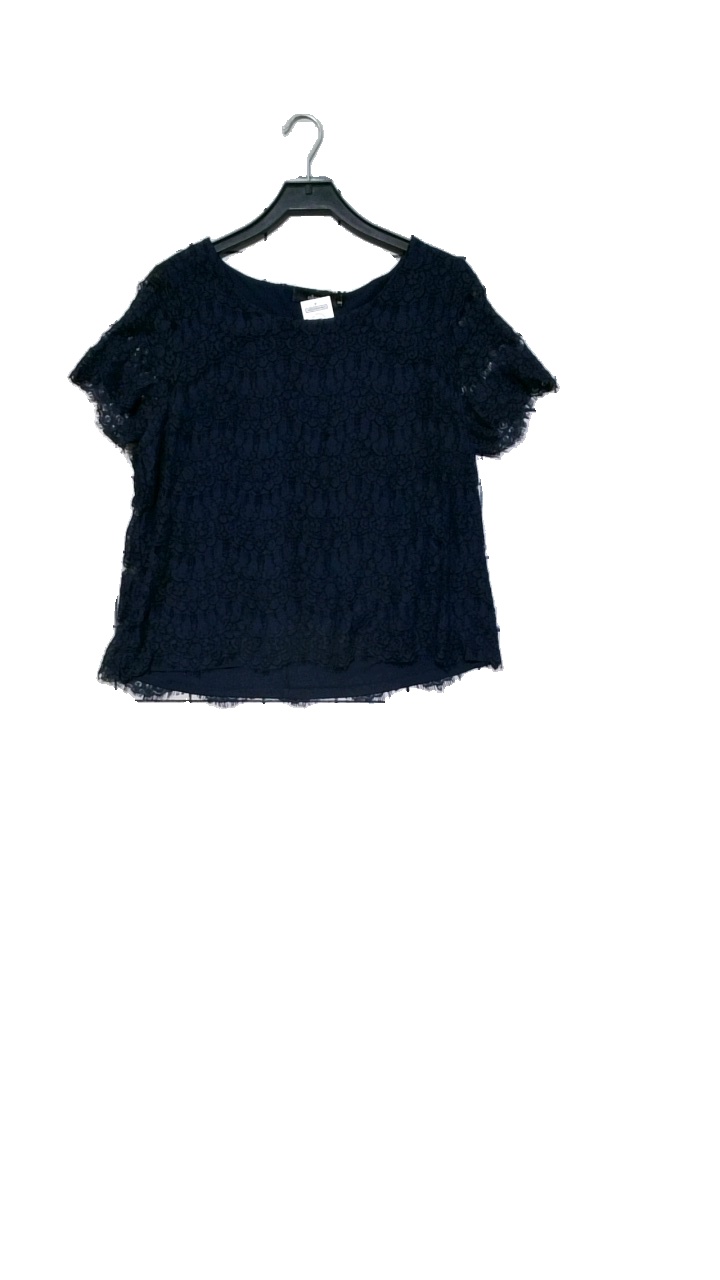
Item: Blouse (Ladies)
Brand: Ellos
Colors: Blue
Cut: C-collar
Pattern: Embroidered
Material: Shell: 37% viscose, 35% cotton, 28% polyester. Lining: 100% viscose
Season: All
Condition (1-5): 3
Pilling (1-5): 4
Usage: Reuse
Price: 50-100